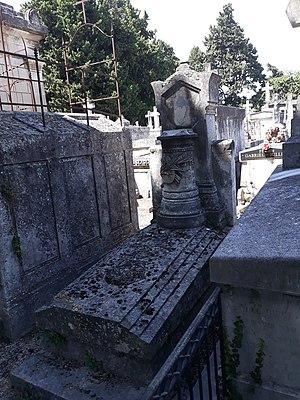
Charles Michel Guilbert d'Anelle, né à Paris le 21 novembre 1820 et mort à Pau le 21 juillet 1883, est un peintre français.